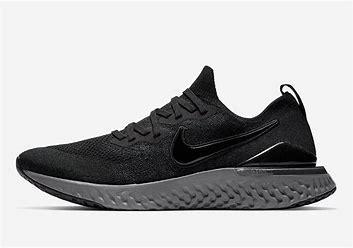
Brand: Nike
Model: Epic React Flyknit 2